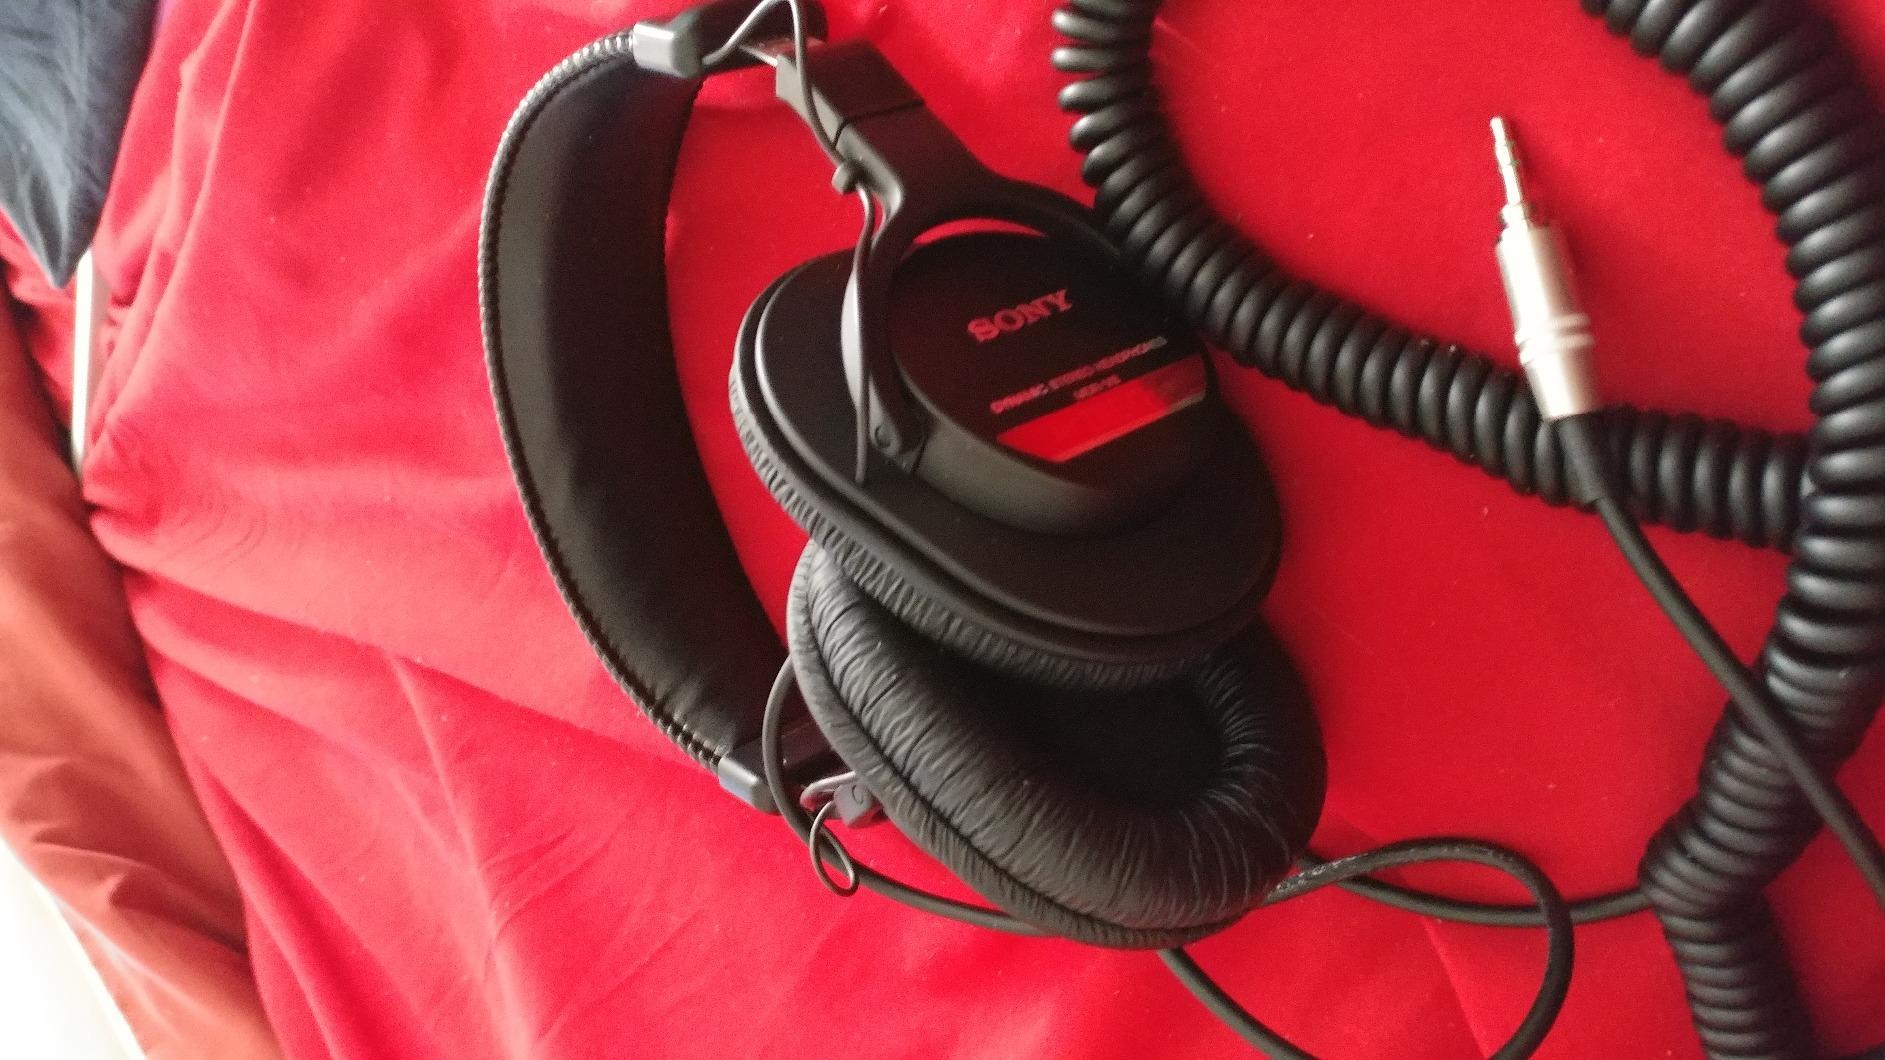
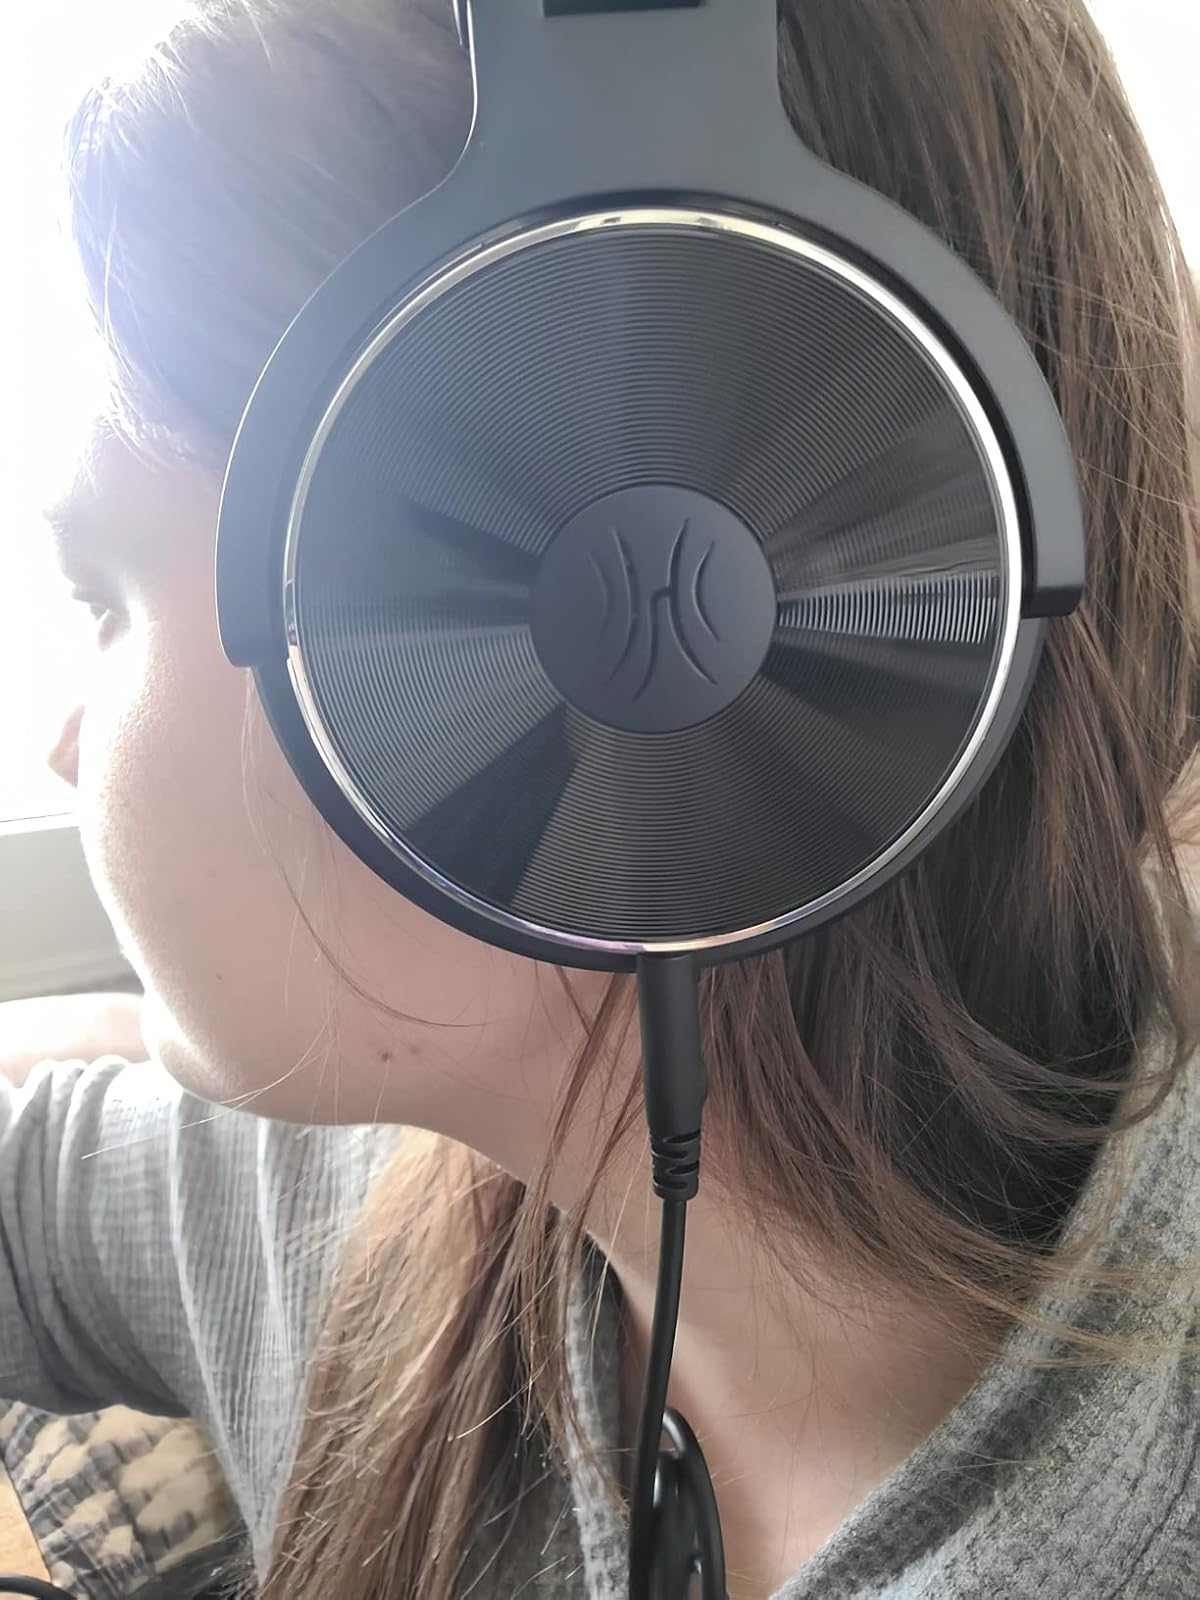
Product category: headphones
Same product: no